Cadaver (band)

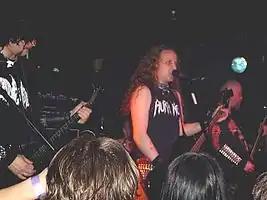
Cadaver performing in 2004

Cadaver is a Norwegian death metal band from Råde and Fredrikstad. The band had a brief venture in the early 1990s before splitting in 1993. Cadaver would eventually re-emerge as Cadaver Inc. in 1999 which consisted of only one founding member. For their next album, they fell back to using their original band name Cadaver and ended their activities in 2004, with their final live show in 2005. The band reformed in April 2019 and released their fifth album in 2020.